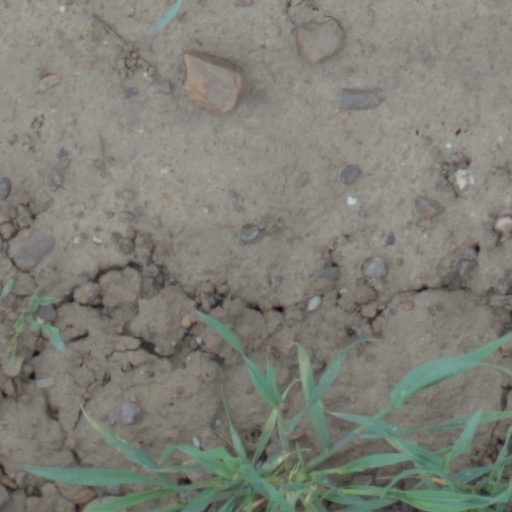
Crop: wheat